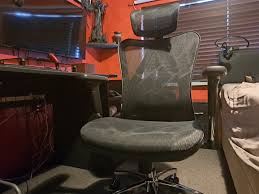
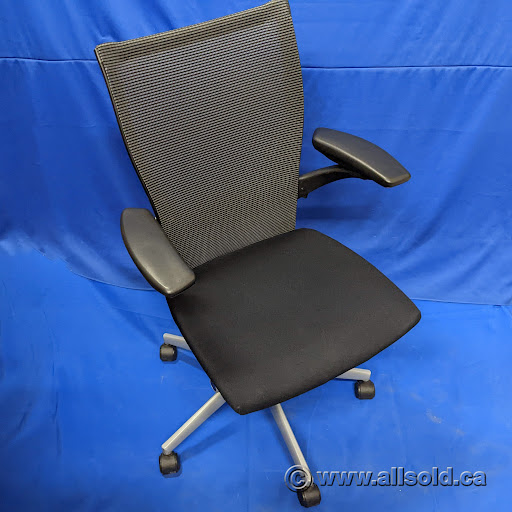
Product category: items_chair
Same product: no